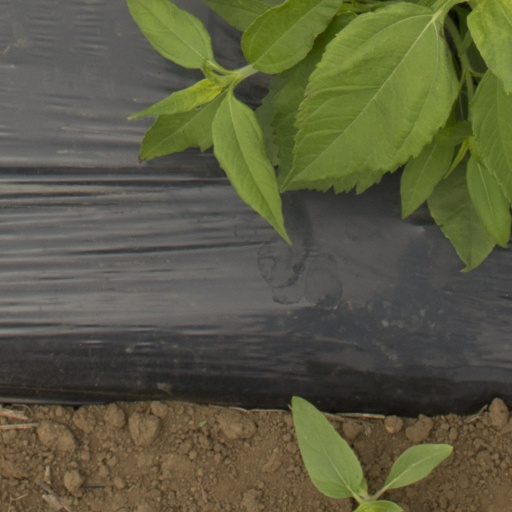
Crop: Jerusalem artichoke